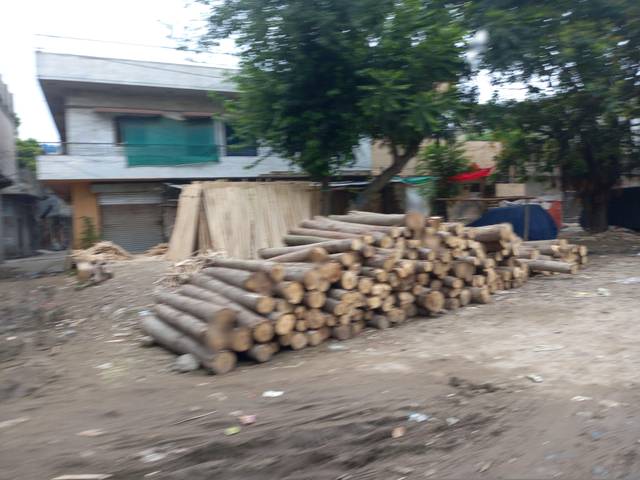
Region: Pakistan
Coordinates: 31.563, 74.399